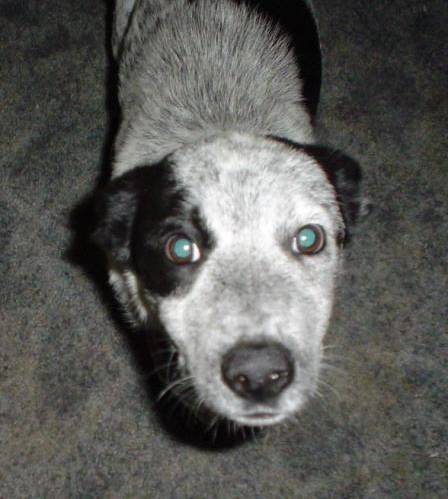
Label: dog